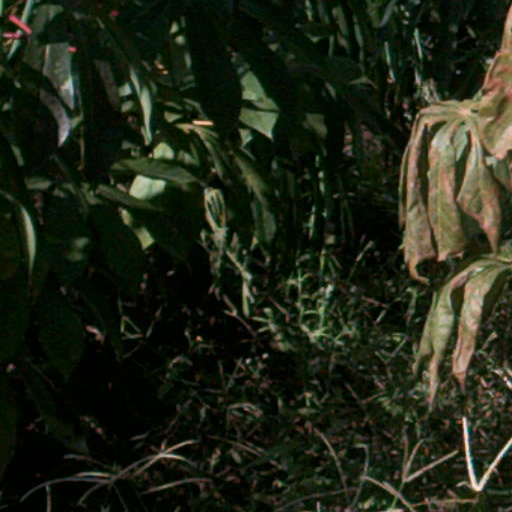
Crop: cassava